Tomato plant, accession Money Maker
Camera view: vertical (180 deg); turntable rotation: 30 degrees
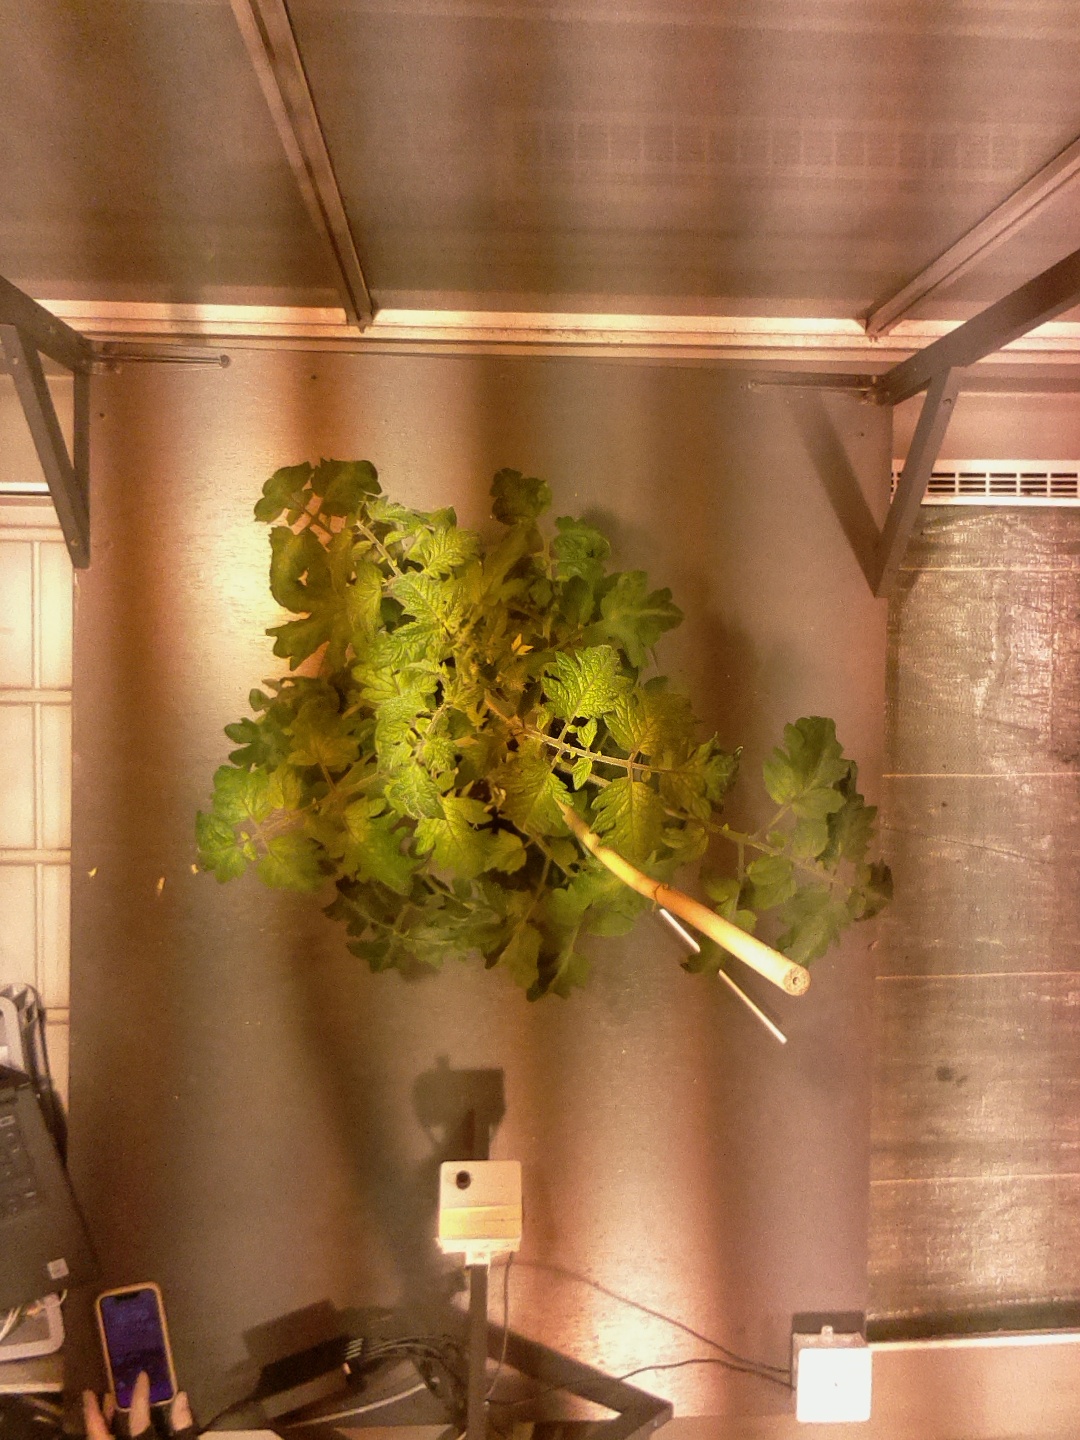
BBCH growth stage 69: End of flowering, 90%-100% of flowers open, more petals falling